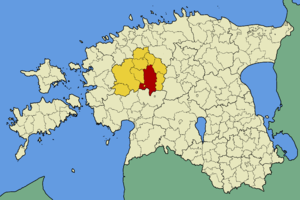
La commune de Käru est une municipalité rurale d'Estonie située dans le Comté de Rapla. Elle s'étend sur une superficie de 214,91 km² et a 606 habitants au 1ᵉʳ janvier 2012.
La commune de Kehtna est une municipalité rurale d'Estonie située dans le Comté de Rapla. Elle s'étend sur une superficie de 507,3 km² et a 4 604 habitants au 1ᵉʳ janvier 2012.